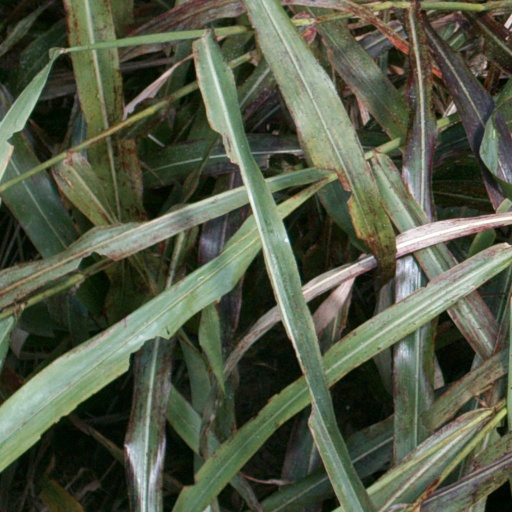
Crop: sorghum